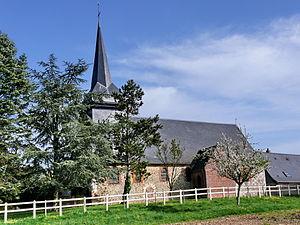
Rothois est une commune française située dans le département de l'Oise en région Hauts-de-France.